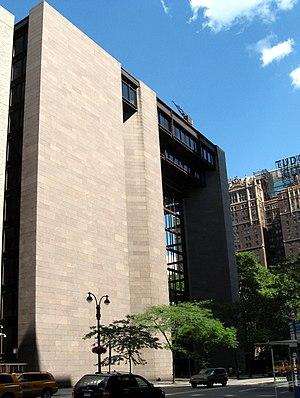
La Fondation Ford, créée en 1936 par l’industriel Henry Ford, fondateur de l'entreprise de construction automobile, et son fils Edsel Ford, est une organisation philanthropique dont le siège se trouve à New York. Elle s'est donné pour objectif de soutenir financièrement des projets tels que la défense de la démocratie, la réduction de la misère ou la promotion de la bonne entente entre nations. Son président est depuis 2013 Darren Walker.